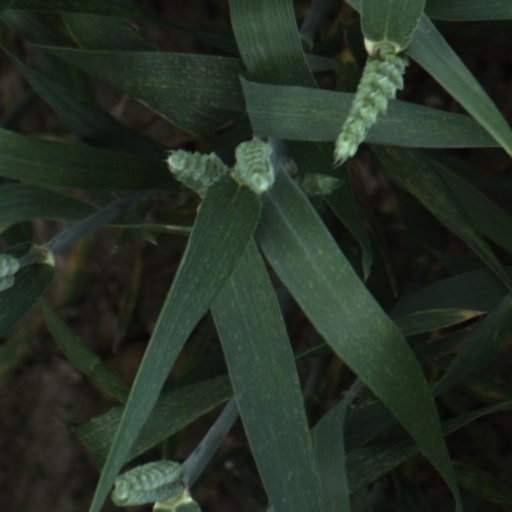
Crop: wheat